Louis, Duke of Burgundy

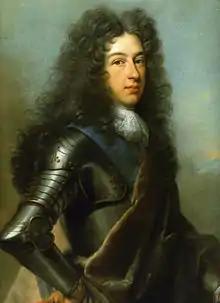
Portrait by Joseph Vivien, 1700

Louis was born in the Palace of Versailles in 1682, the eldest son of the French Dauphin, Louis, who would later be called "le Grand Dauphin", and his wife, Maria Anna Victoria of Bavaria. His father was the eldest son of the reigning king, Louis XIV and his wife Queen Maria Theresa of Spain. At birth, he received the title of Duke of Burgundy ("duc de Bourgogne"). In addition, as the son of the Dauphin and grandson to the king, he was a "fils de France" and also second in the line of succession to his grandfather, Louis XIV, after his father.